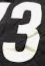
Number: 3